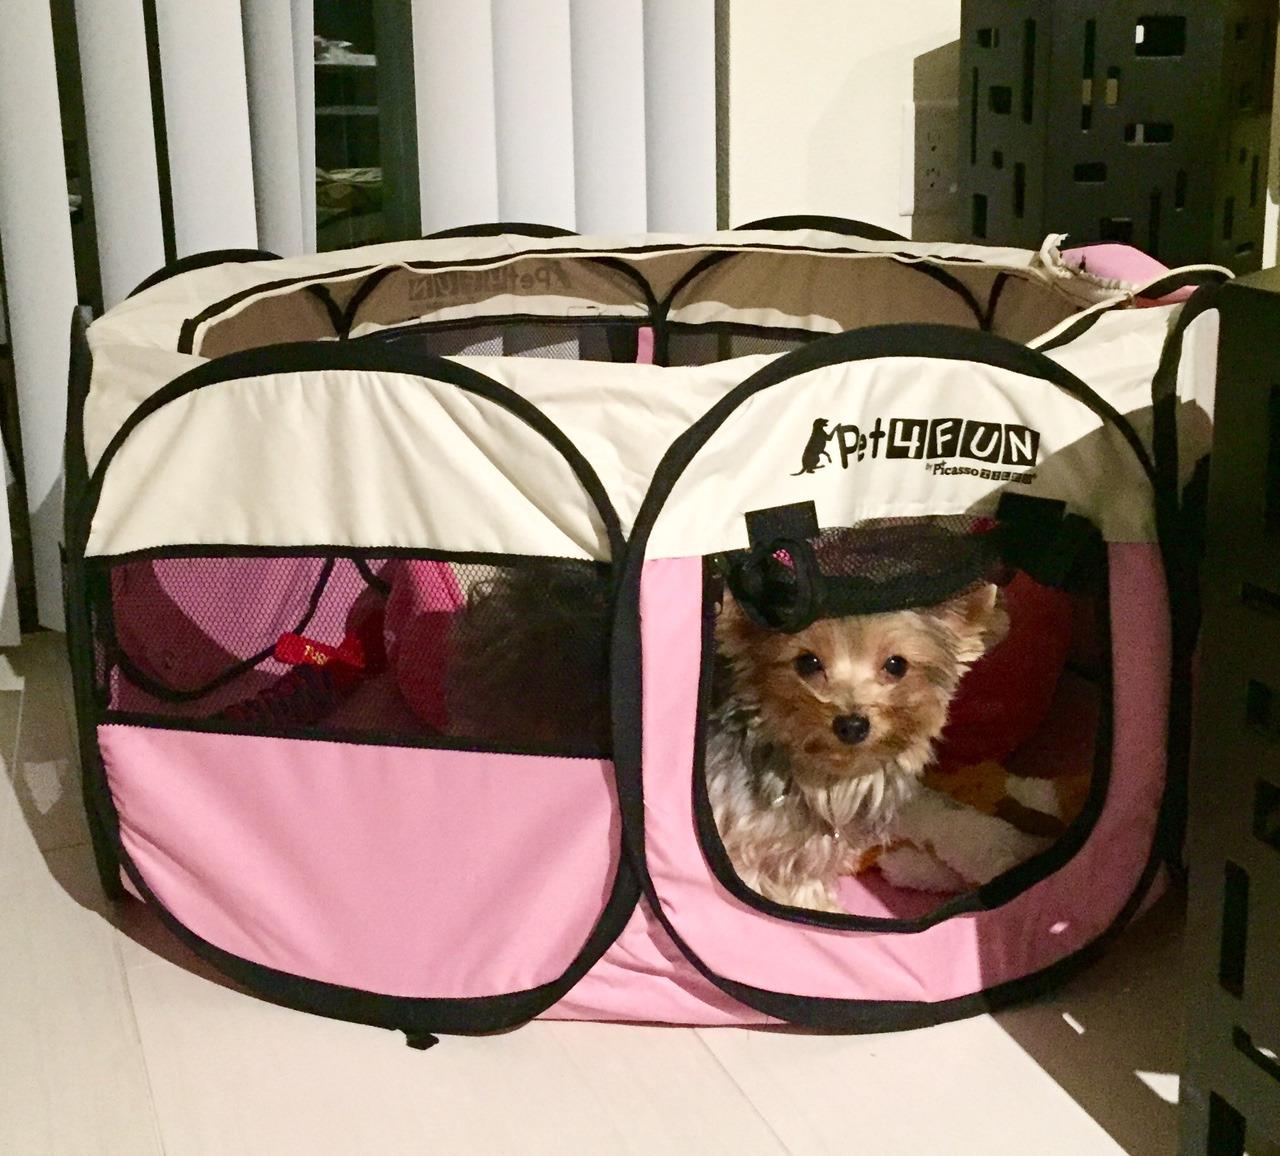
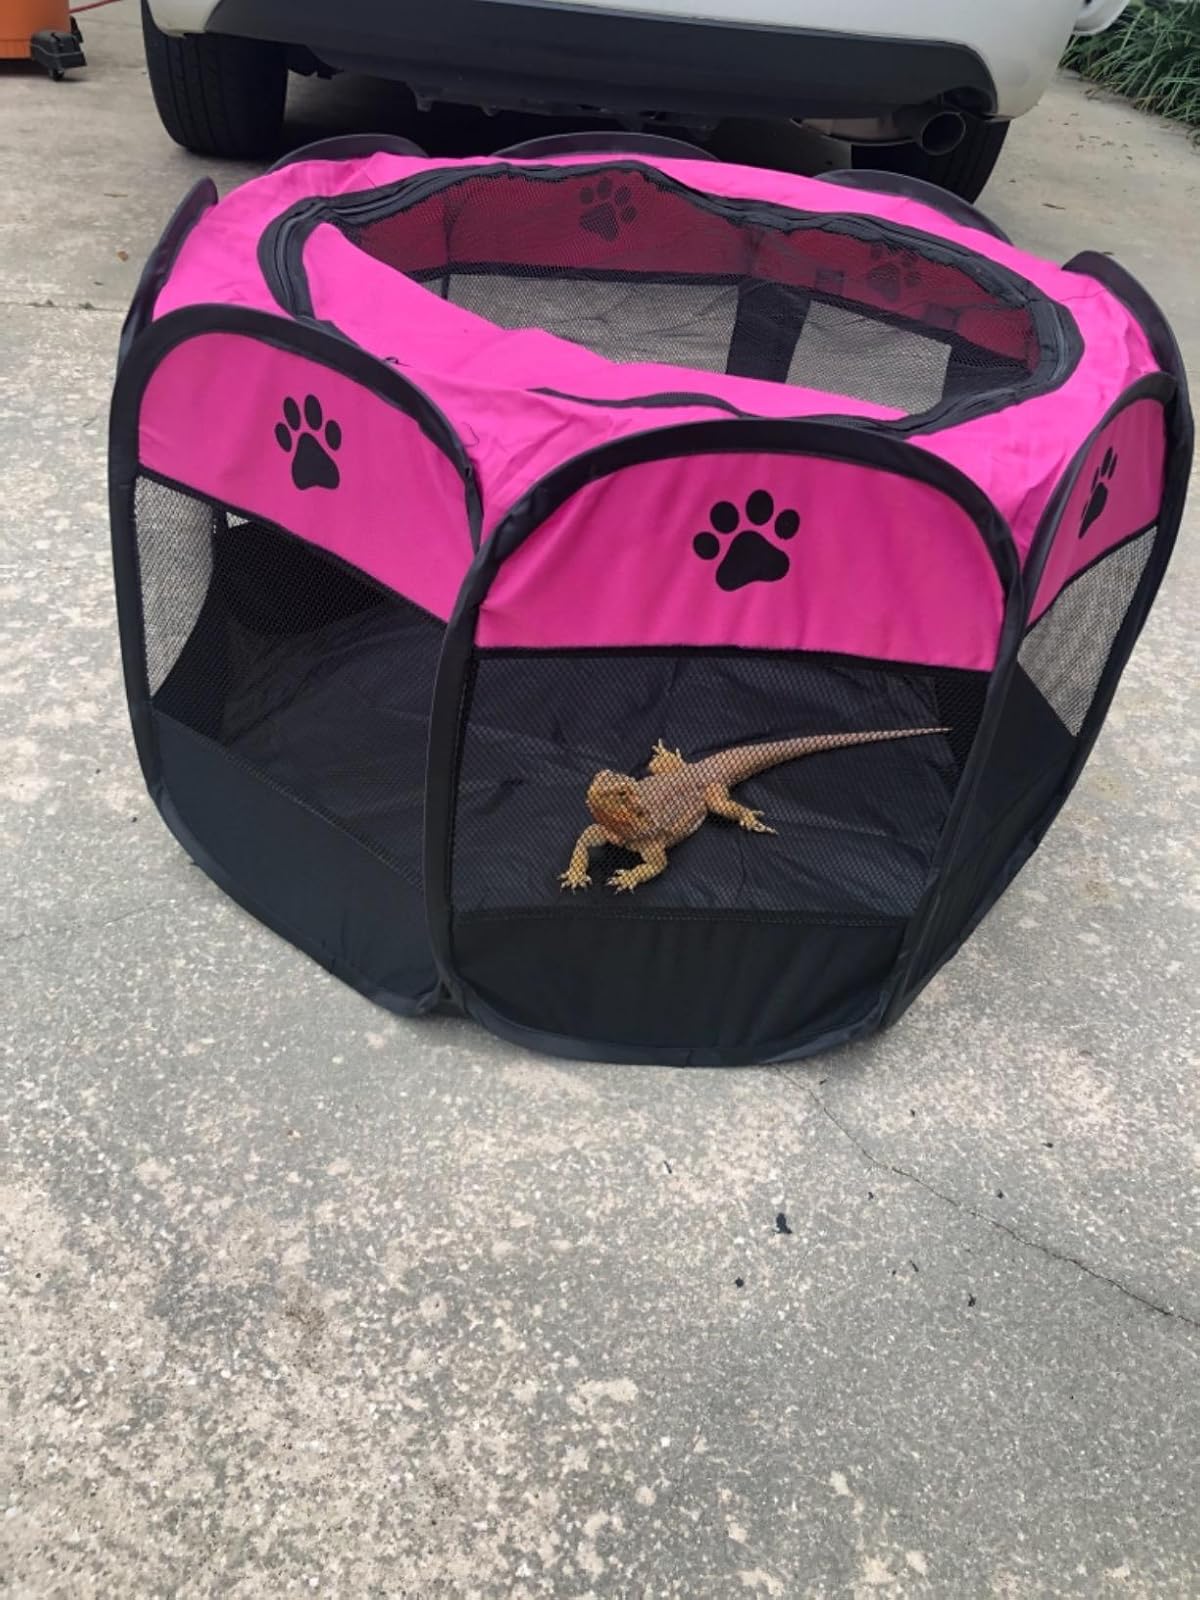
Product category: items_kennel
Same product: no